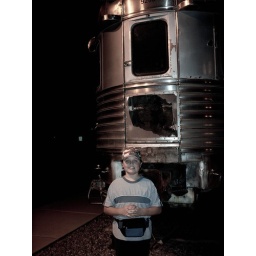
An old train car in Maricopa